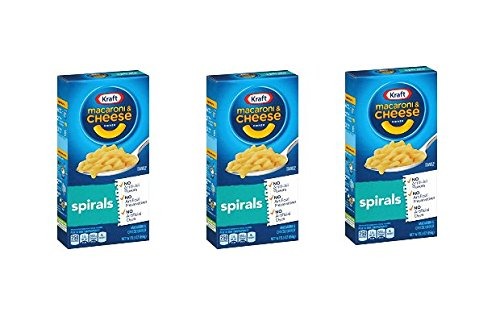
Item Name: Kraft Macaroni & Cheese Dinner, Spirals, 5.5 Ounce (3 Packs)
Value: 16.5
Unit: Fl Oz

Price: 1.69